Mardi Gras Massacre

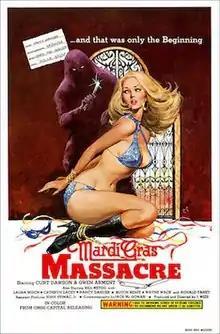
Theatrical release poster

Mardi Gras Massacre is a 1978 American slasher film written and directed by Jack Weis. The film's plot follows a serial killer roaming the streets of New Orleans, Louisiana, sacrificing women to an Aztec goddess. It has been noted for its plot similarities to the 1963 film "Blood Feast".